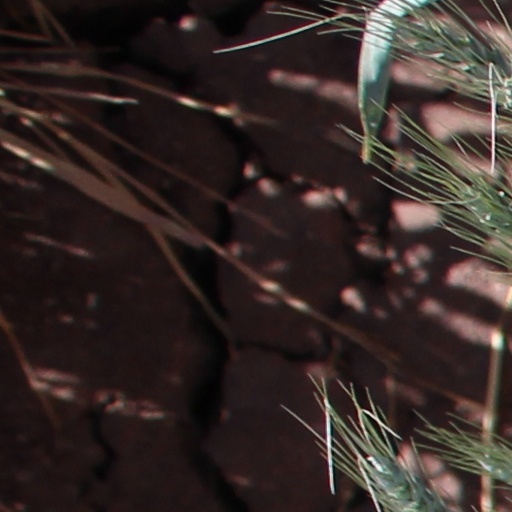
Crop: wheat